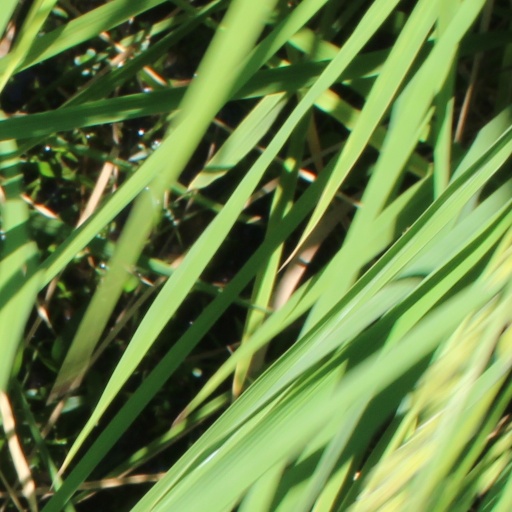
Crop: rice